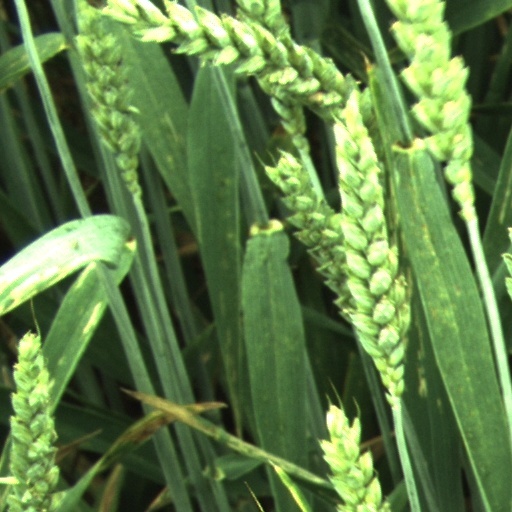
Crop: wheat